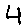
Label: 4